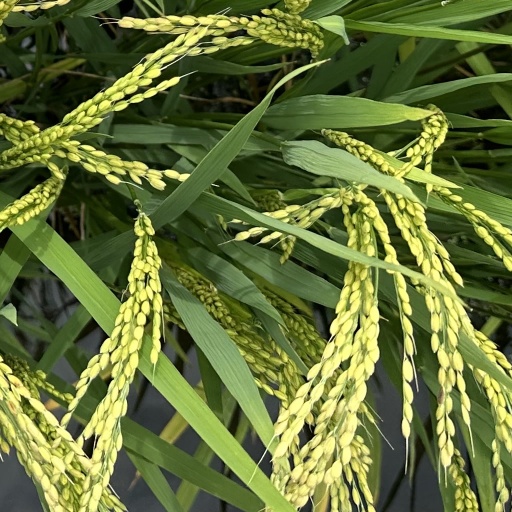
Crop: rice